Moss

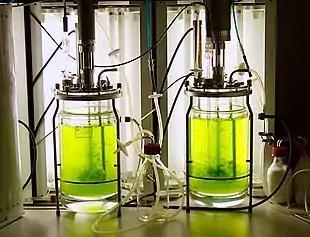
Moss bioreactor cultivating the moss "Physcomitrella patens"

Mosses are sometimes used in green roofs. Advantages of mosses over higher plants in green roofs include reduced weight loads, increased water absorption, no fertilizer requirements, and high drought tolerance. Since mosses do not have true roots, they require less planting medium than higher plants with extensive root systems. With proper species selection for the local climate, mosses in green roofs require no irrigation once established and are low maintenance. Mosses are also used on green walls.